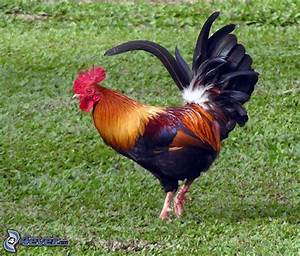
Label: gallina